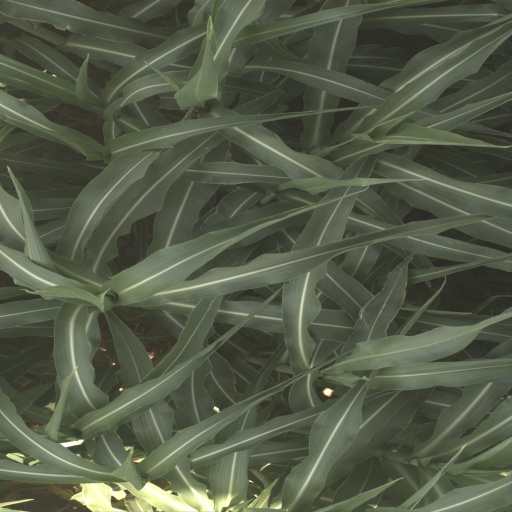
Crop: sorghum